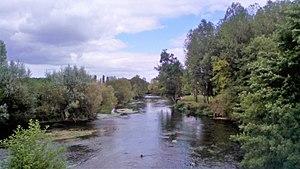
Le Clain entre Beaumont et Saint-Cyr sur la commune de Beaumont-Saint-Cyr
Beaumont Saint-Cyr est, depuis le 1ᵉʳ janvier 2017, une commune nouvelle française située dans le département de la Vienne en région Nouvelle-Aquitaine.